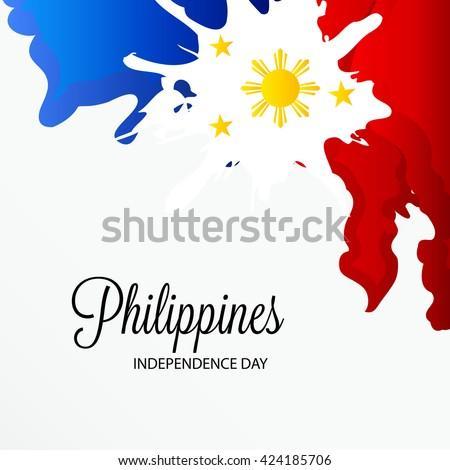
vector illustration of a background for independence day .